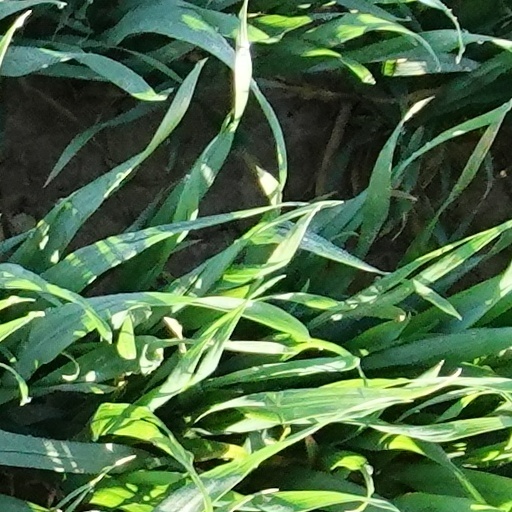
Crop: wheat